Pathar-ka-Gosht

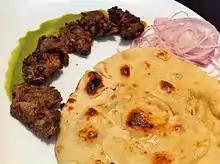

Pathar-ka-Gosht - is a popular lamb dish, especially prepared in Hyderabad, Telangana, India. This dish is prepared with mutton by heating it on a wide stone, on a flame. The spices are added once the meat pieces are heated and served with onions and other ingredients.